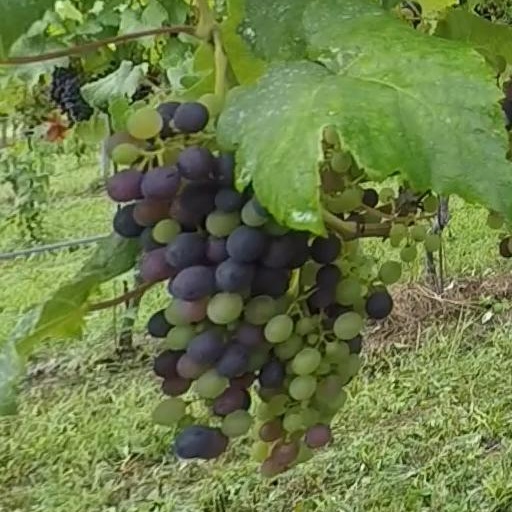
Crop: grape